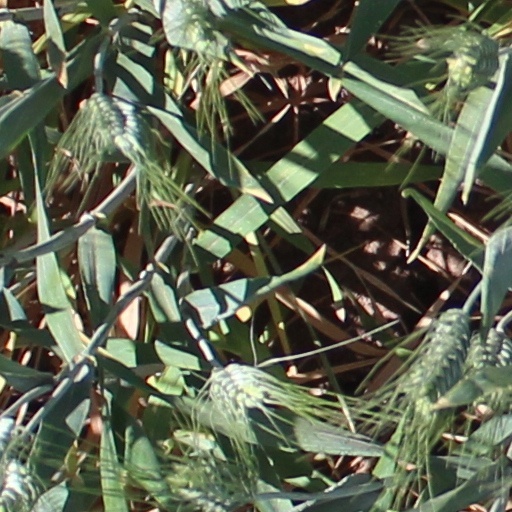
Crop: wheat